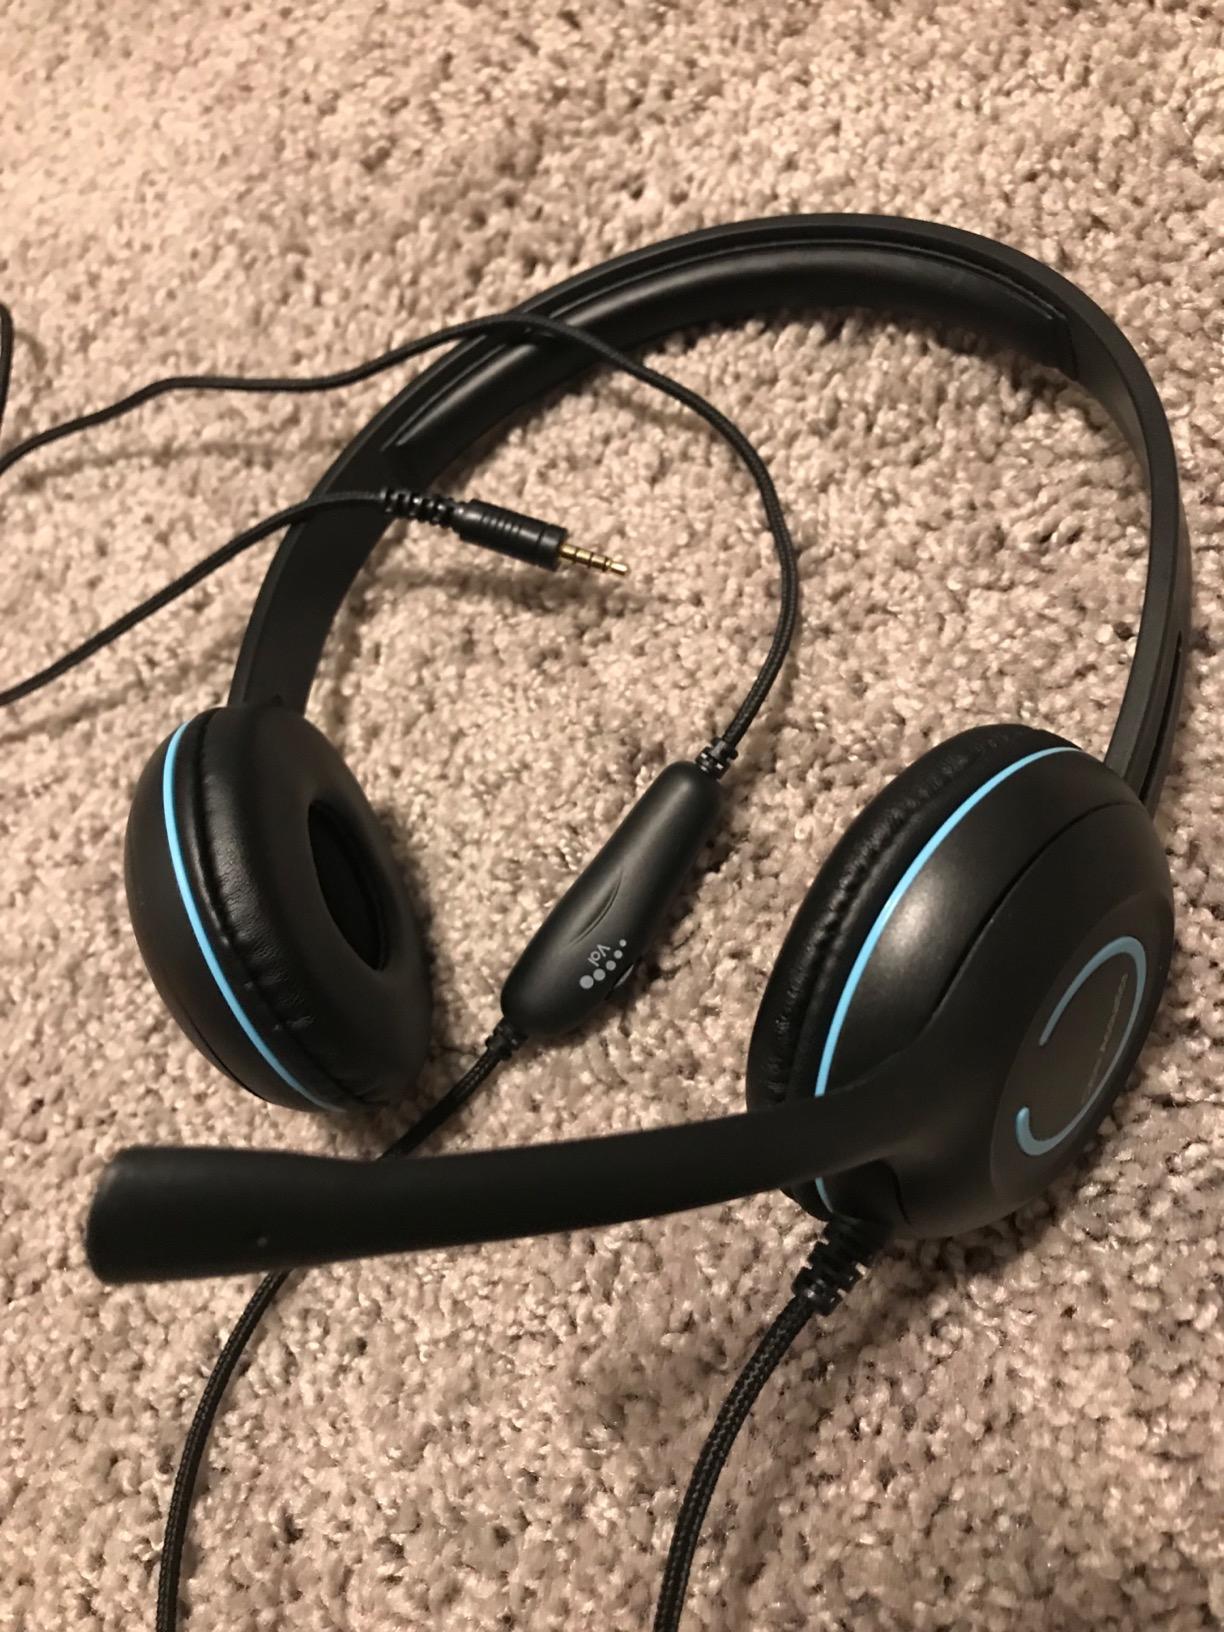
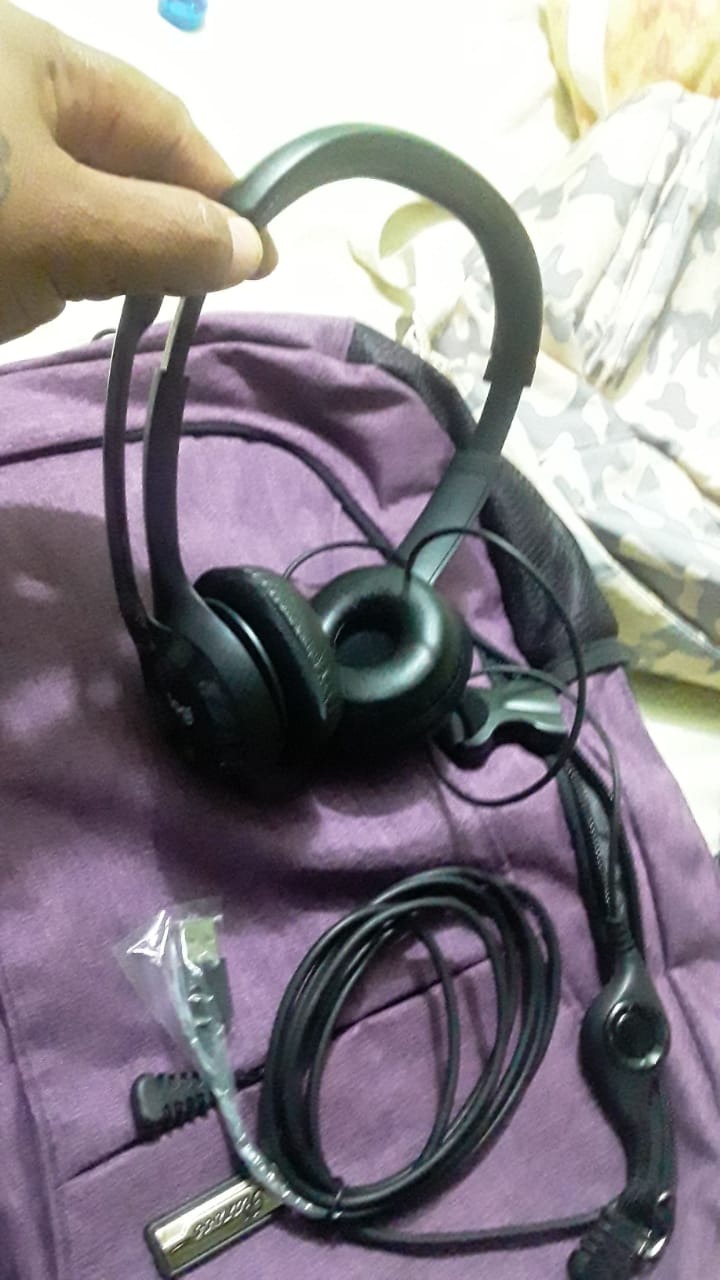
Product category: headphones
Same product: no